Anthony Brown (jazz musician)

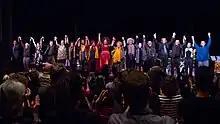
Anthony Brown's Asian American Orchestra and Voices of A Dream with Angela Davis and Janice Mirikitani, San Francisco, 2018

After leading a bi-coastal existence from 1992 to 1996, Brown returned to Berkeley to live with his wife Martha Faller and daughter Aiko Georgia, and complete his PhD in music. He served as the project director of "Big Bands Behind Barbed Wire: Jazz and Justice", a 1997 federally-funded multimedia educational project on the Japanese American incarceration experience during World War II, which birthed the Asian American Jazz Orchestra. With San Jose Taiko, the orchestra toured nationally and recorded the album "Big Bands Behind Barbed Wire". After federal funding ended in 1998, Brown maintained the ensemble as Anthony Brown's Asian American Orchestra, touring nationally and recording six CDs. The Asian American Orchestra's interpretation of Duke Ellington's ""Far East Suite"" was nominated for a 1999 Grammy award. Their next CD, "Monk's Moods" was co-produced with Orrin Keepnews, featured Steve Lacy and earned a "Five-Star Masterpiece, Best CDs of 2003" rating by "Downbeat" magazine. Brown received a Guggenheim Fellowship in 2003 to compose "American Rhapsodies", a reimagining of Gershwin's "Rhapsody In Blue" from a 21st-century Pacific Rim perspective.